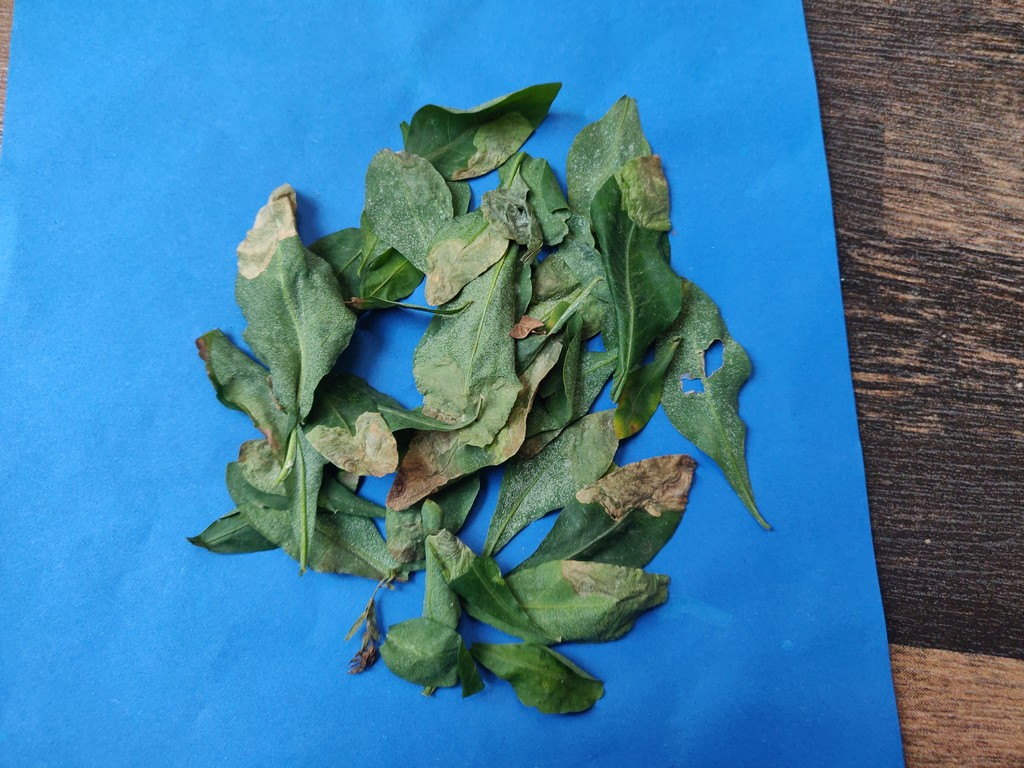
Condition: Unhealthy
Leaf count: multiple
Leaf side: unknown